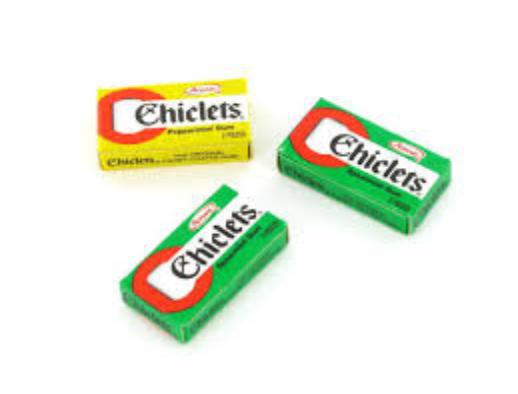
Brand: Chiclets
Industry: Food